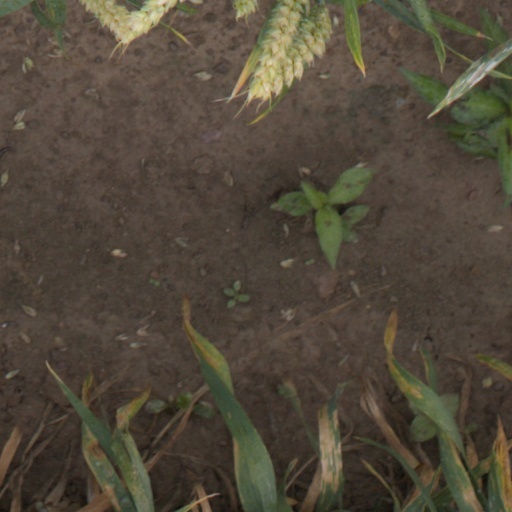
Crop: wheat